Derwent Valley Heritage Way

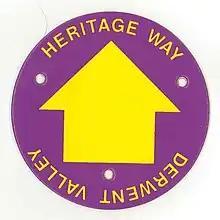
Waymark sign for Derwent Valley Heritage Way

The Derwent Valley Heritage Way (DVHW) is a waymarked footpath along the Derwent Valley through the Peak District (as far as Rowsley). The walk starts from Ladybower Reservoir in the Peak District National Park via Chatsworth, the scenery around the Derbyshire Dales, and through the Derwent Valley Mills World Heritage Site. It follows the Riverside Path through Derby and continues onwards to the historic inland port of Shardlow. Journey's end is at Derwent Mouth where the River Derwent flows into the River Trent.